The Peace Tree

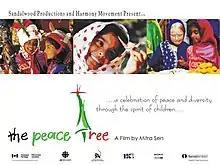

The Peace Tree is a 2005 family film written and directed by Canadian filmmaker Mitra Sen.